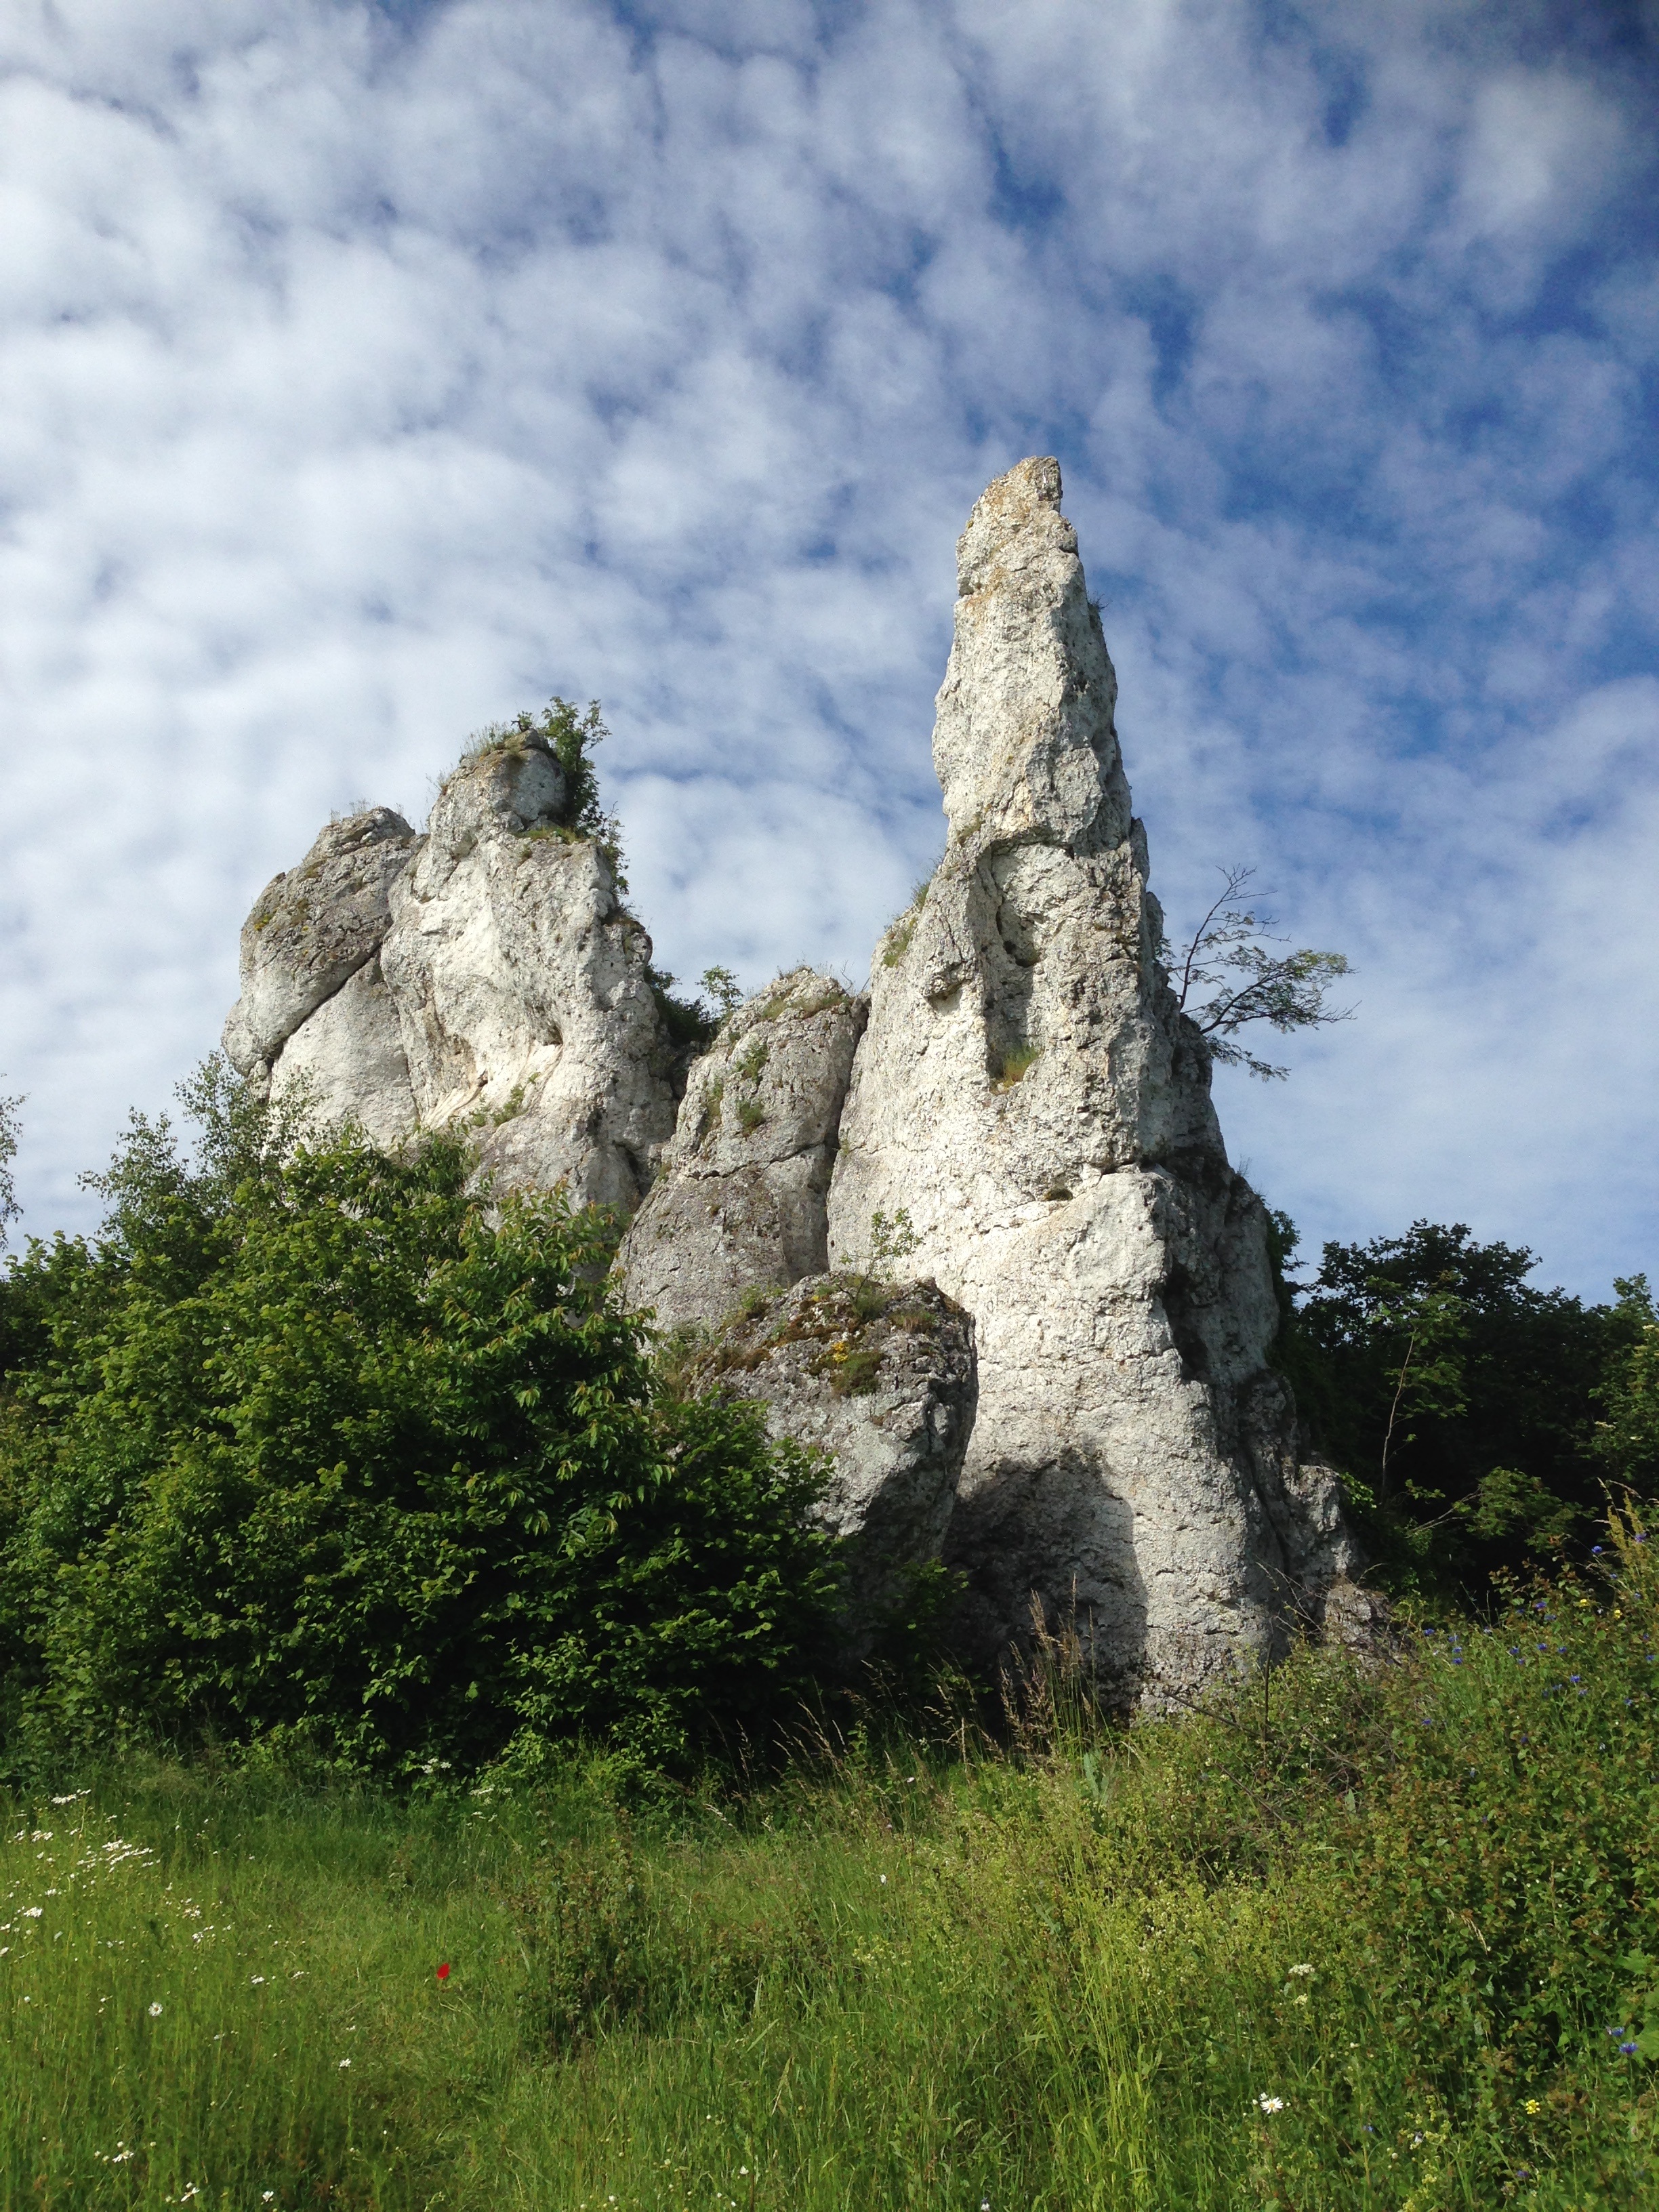
landscape, tree, nature, rock, mountain, hill, cliff, terrain, material, rocks, tour, geology, ruins, badlands, poland, rural area, limestones, jura krakowsko cz stochowa